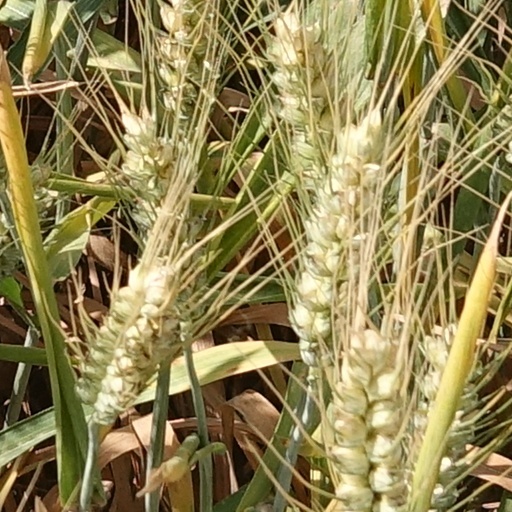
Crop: wheat